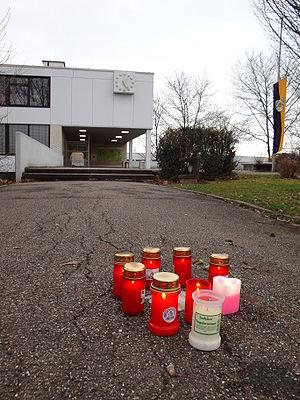
La fusillade de Winnenden, qui s'est déroulée le 11 mars 2009 au collège Albertville-Realschule, à Winnenden dans le Bade-Wurtemberg en Allemagne, a fait seize morts dont l'auteur des coups de feu. Cet événement est une des plus meurtrières tueries en milieu scolaire de l'histoire de l'Allemagne.